City of Whyalla

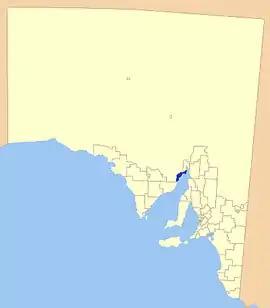
City of Whyalla LGA indicated in blue

The City of Whyalla (formally The Corporation of the City of Whyalla) is a local government area in South Australia, located at the north-east corner of the Eyre Peninsula. It was established in 1970, replacing the town commission, which had been running the town previously. The district is mostly industrial, with many large companies having factories in the city.